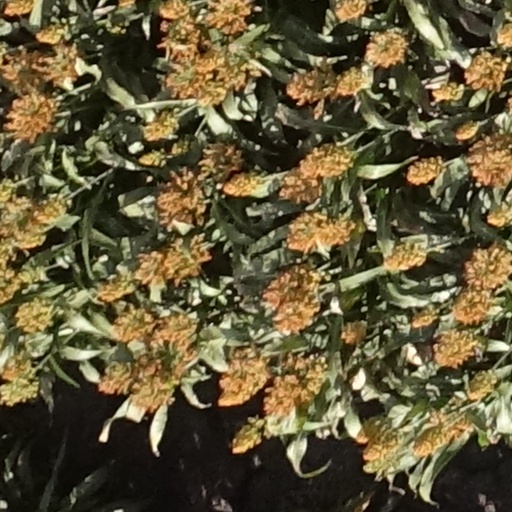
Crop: sorghum